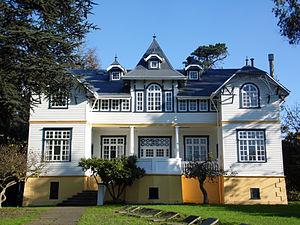
Osorno est une ville et une commune du Chili de 154 137 habitants environ située dans le sud du pays. Elle est la capitale de la province d'Osorno, elle-même rattachée à la région de Los Lagos.